Arts Theatre Cronulla

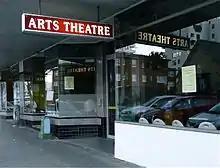
Street view of the Cronulla Arts Theatre, Cronulla, New South Wales, Australia.

The Arts Theatre Cronulla is a community theatre located at 6 Surf Road Cronulla in Sydney, New South Wales, Australia. It has a single auditorium that seats 120.